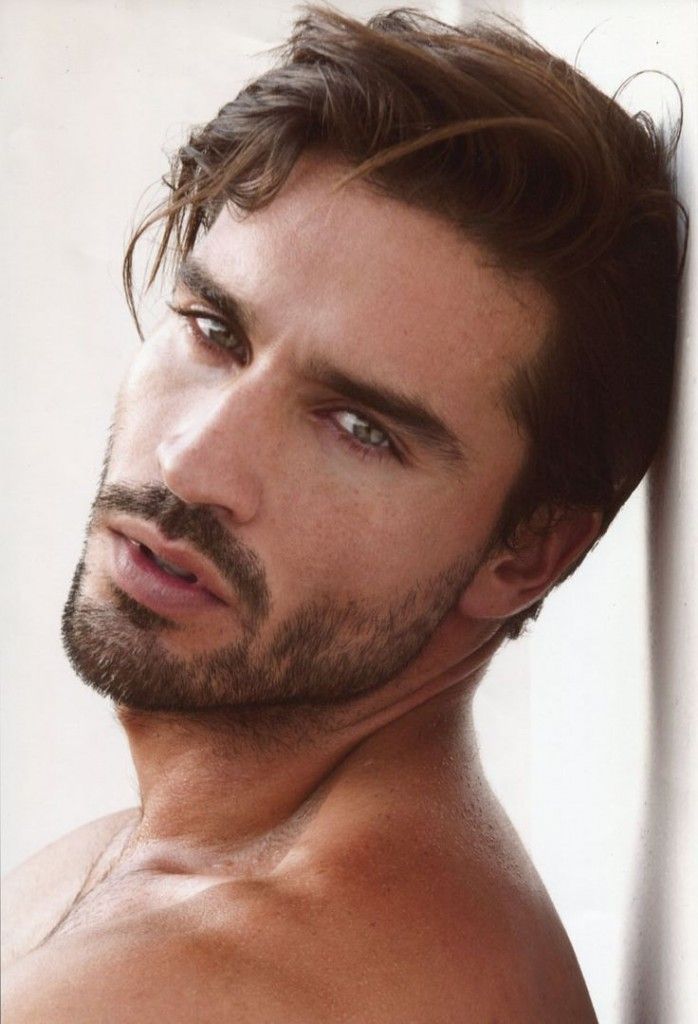
Label: Colored